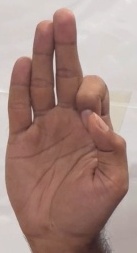
ASL sign: F